List of Billboard number-one rap singles of the 1980s and 1990s

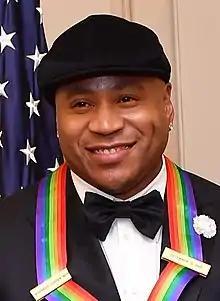
On a brightly lit stage, an African-American man wearing an orange baseball cap, glasses and a blue shirt raps into a microphone.

Hot Rap Songs is a record chart published by the music industry magazine "Billboard" which ranks the most popular hip hop songs in the United States. With hip hop having greatly increased in mainstream popularity in the late 1980s, "Billboard" introduced the chart in their March 11, 1989 issue under the name Hot Rap Singles. Prior to the addition of the chart, hip hop music had been profiled in the magazine's "The Rhythm & the Blues" column and disco-related sections, while some rap records made appearances on the related Hot Black Singles chart. The inaugural number-one single on Hot Rap Singles was "Self Destruction" by the Stop the Violence Movement. From its 1989 inception until 2001, the chart was based solely on each single's weekly sales. To formulate chart rankings, "Billboard" assembled a panel of selected record stores to provide reports of each week's top-selling singles.